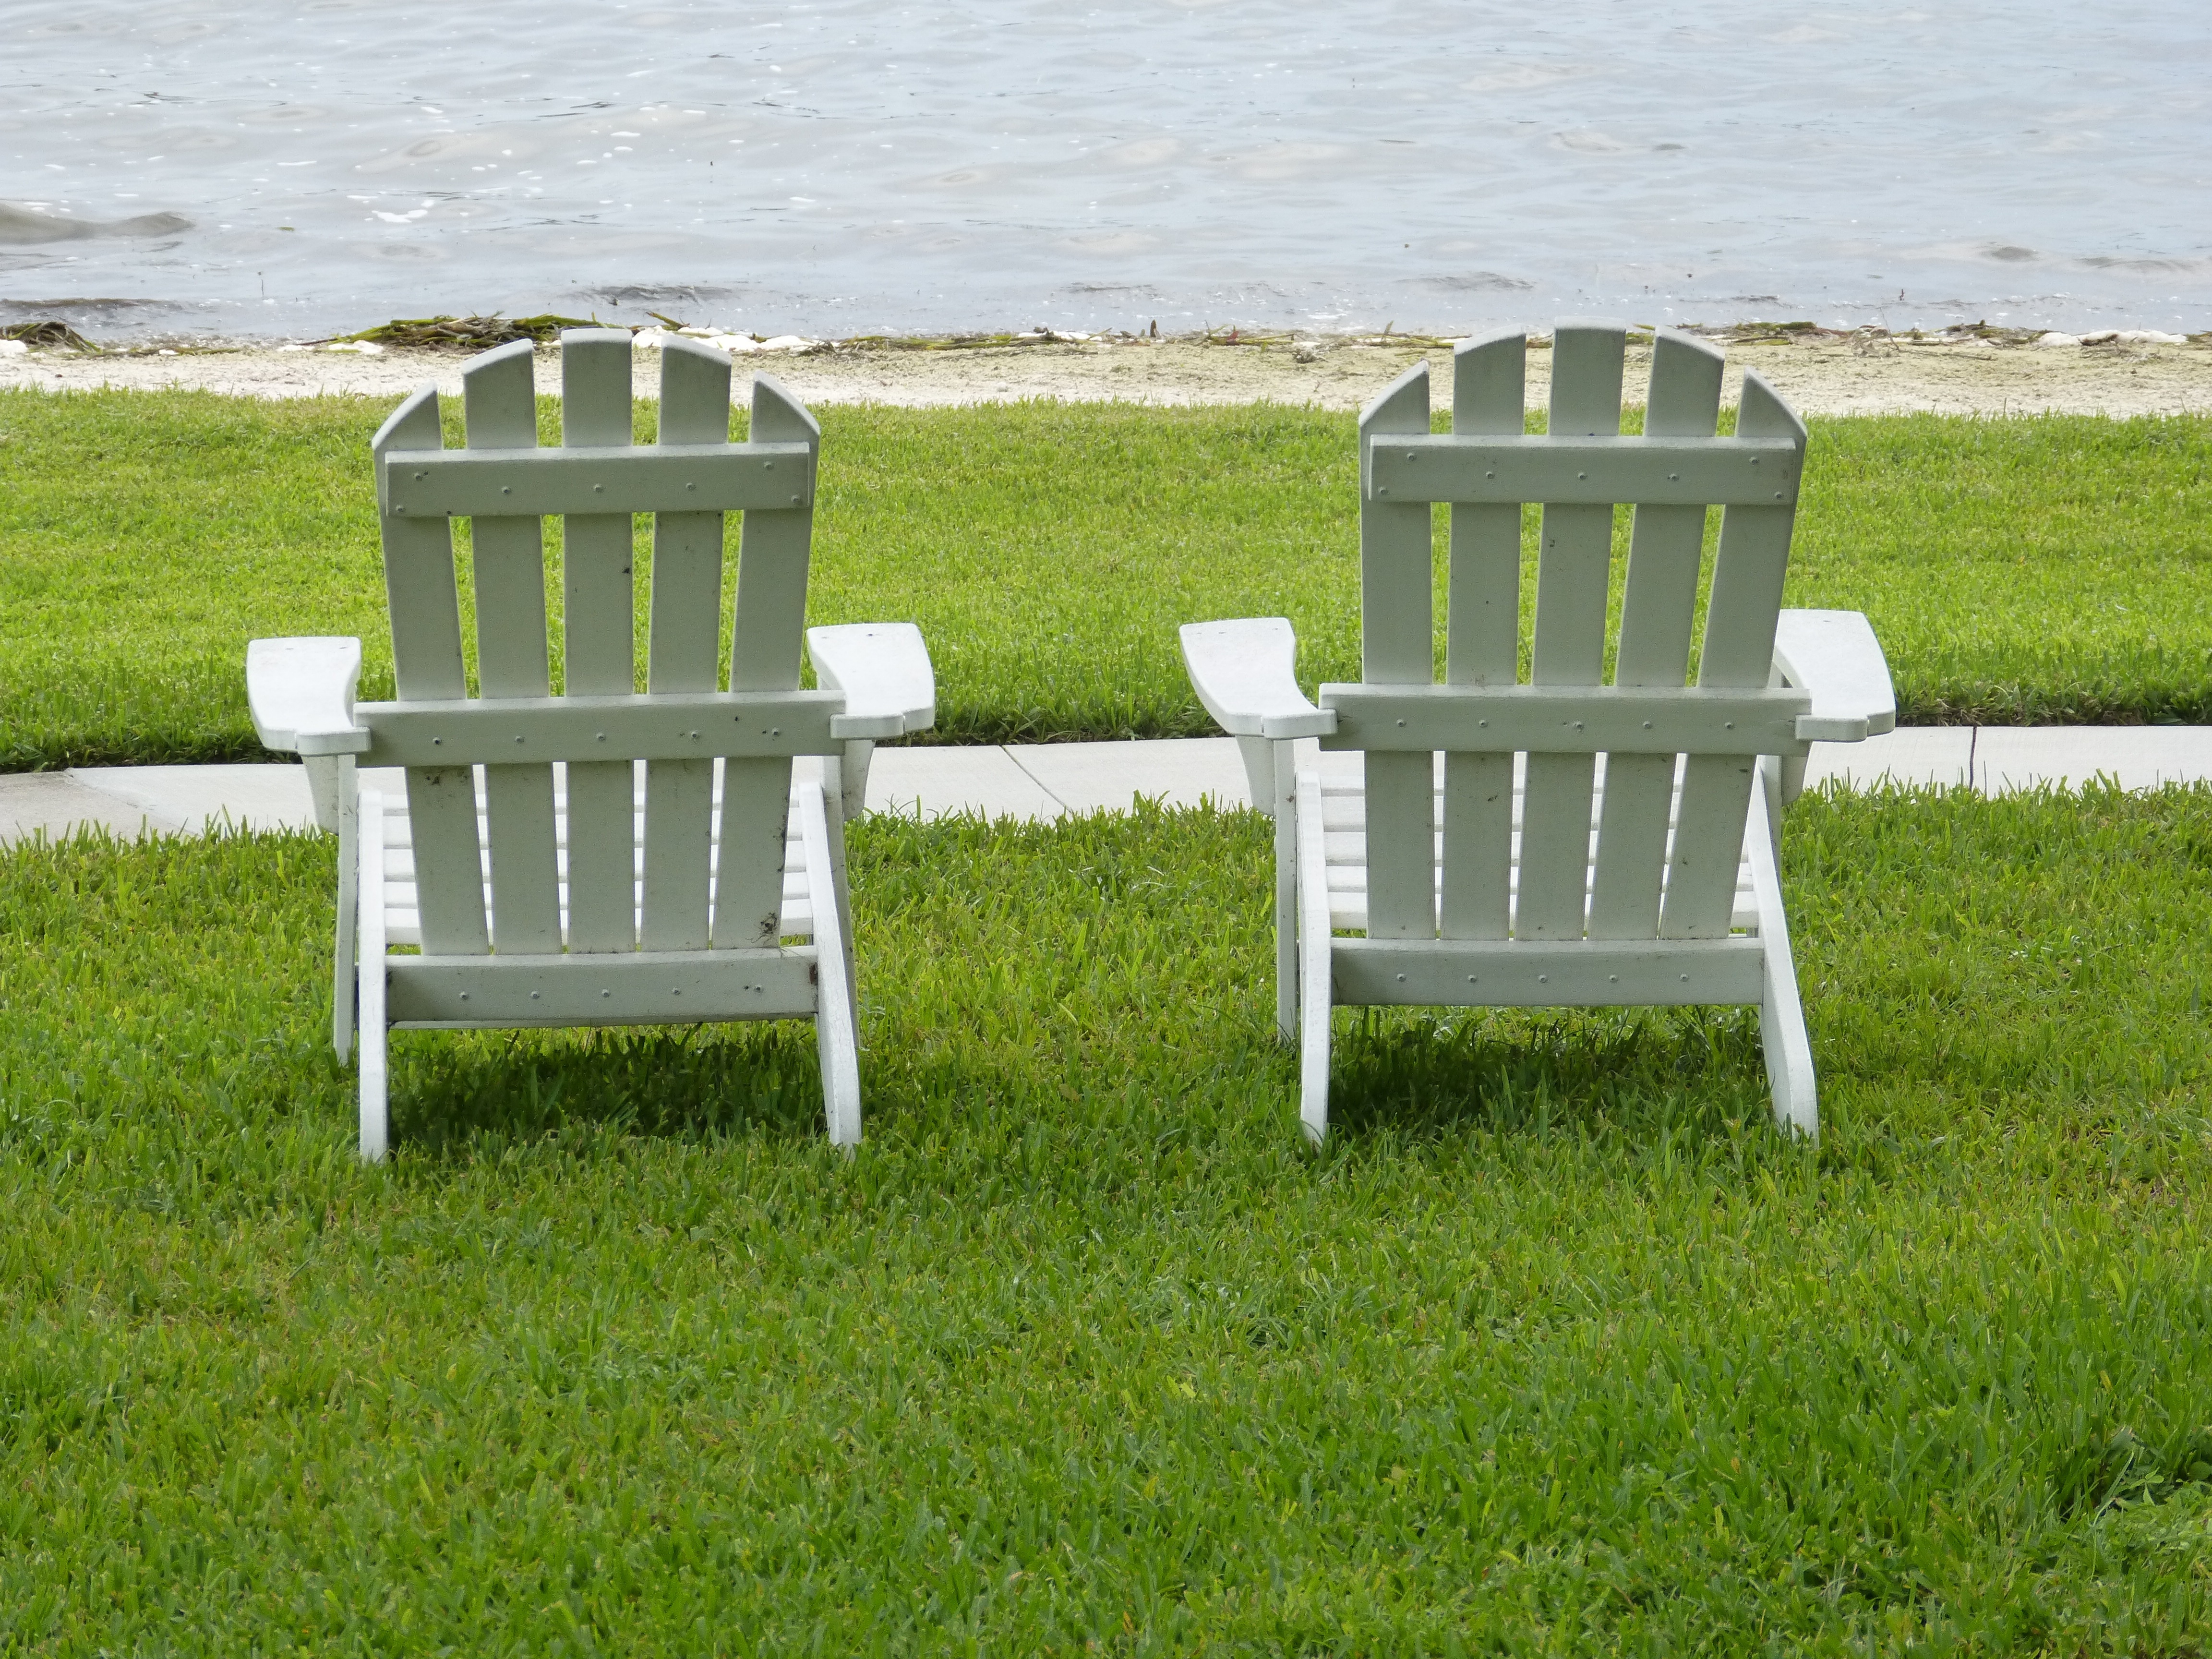
table, grass, bench, lawn, chair, lake, porch, summer, vacation, cottage, backyard, furniture, wicker, relaxing, chairs, florida, outdoor furniture, adirondack chairs, wooden chairs, man made object, outdoor structure